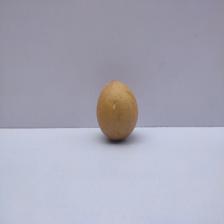
Size: Medium